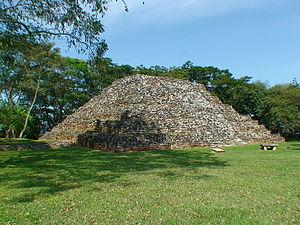
Cette liste des sites mayas est une liste alphabétique répertoriant un nombre significatif de sites archéologiques associés à la civilisation maya de la Mésoamérique.